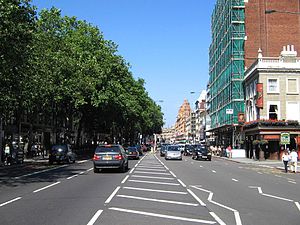
Brompton Road
Brompton Road.
"Brompton Road er en gade i Knightsbridge i bydelen Kensington & Chelsea i London. Den begynder ved Knightsbridge Station, går sydvestover til det som populært kaldes ""Brompton Cross"" syd for South Kensington Station, og fortsætter videre sydvestover som Fulham Road.